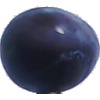
Label: Plum 3